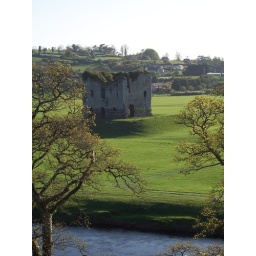
ruins in green field